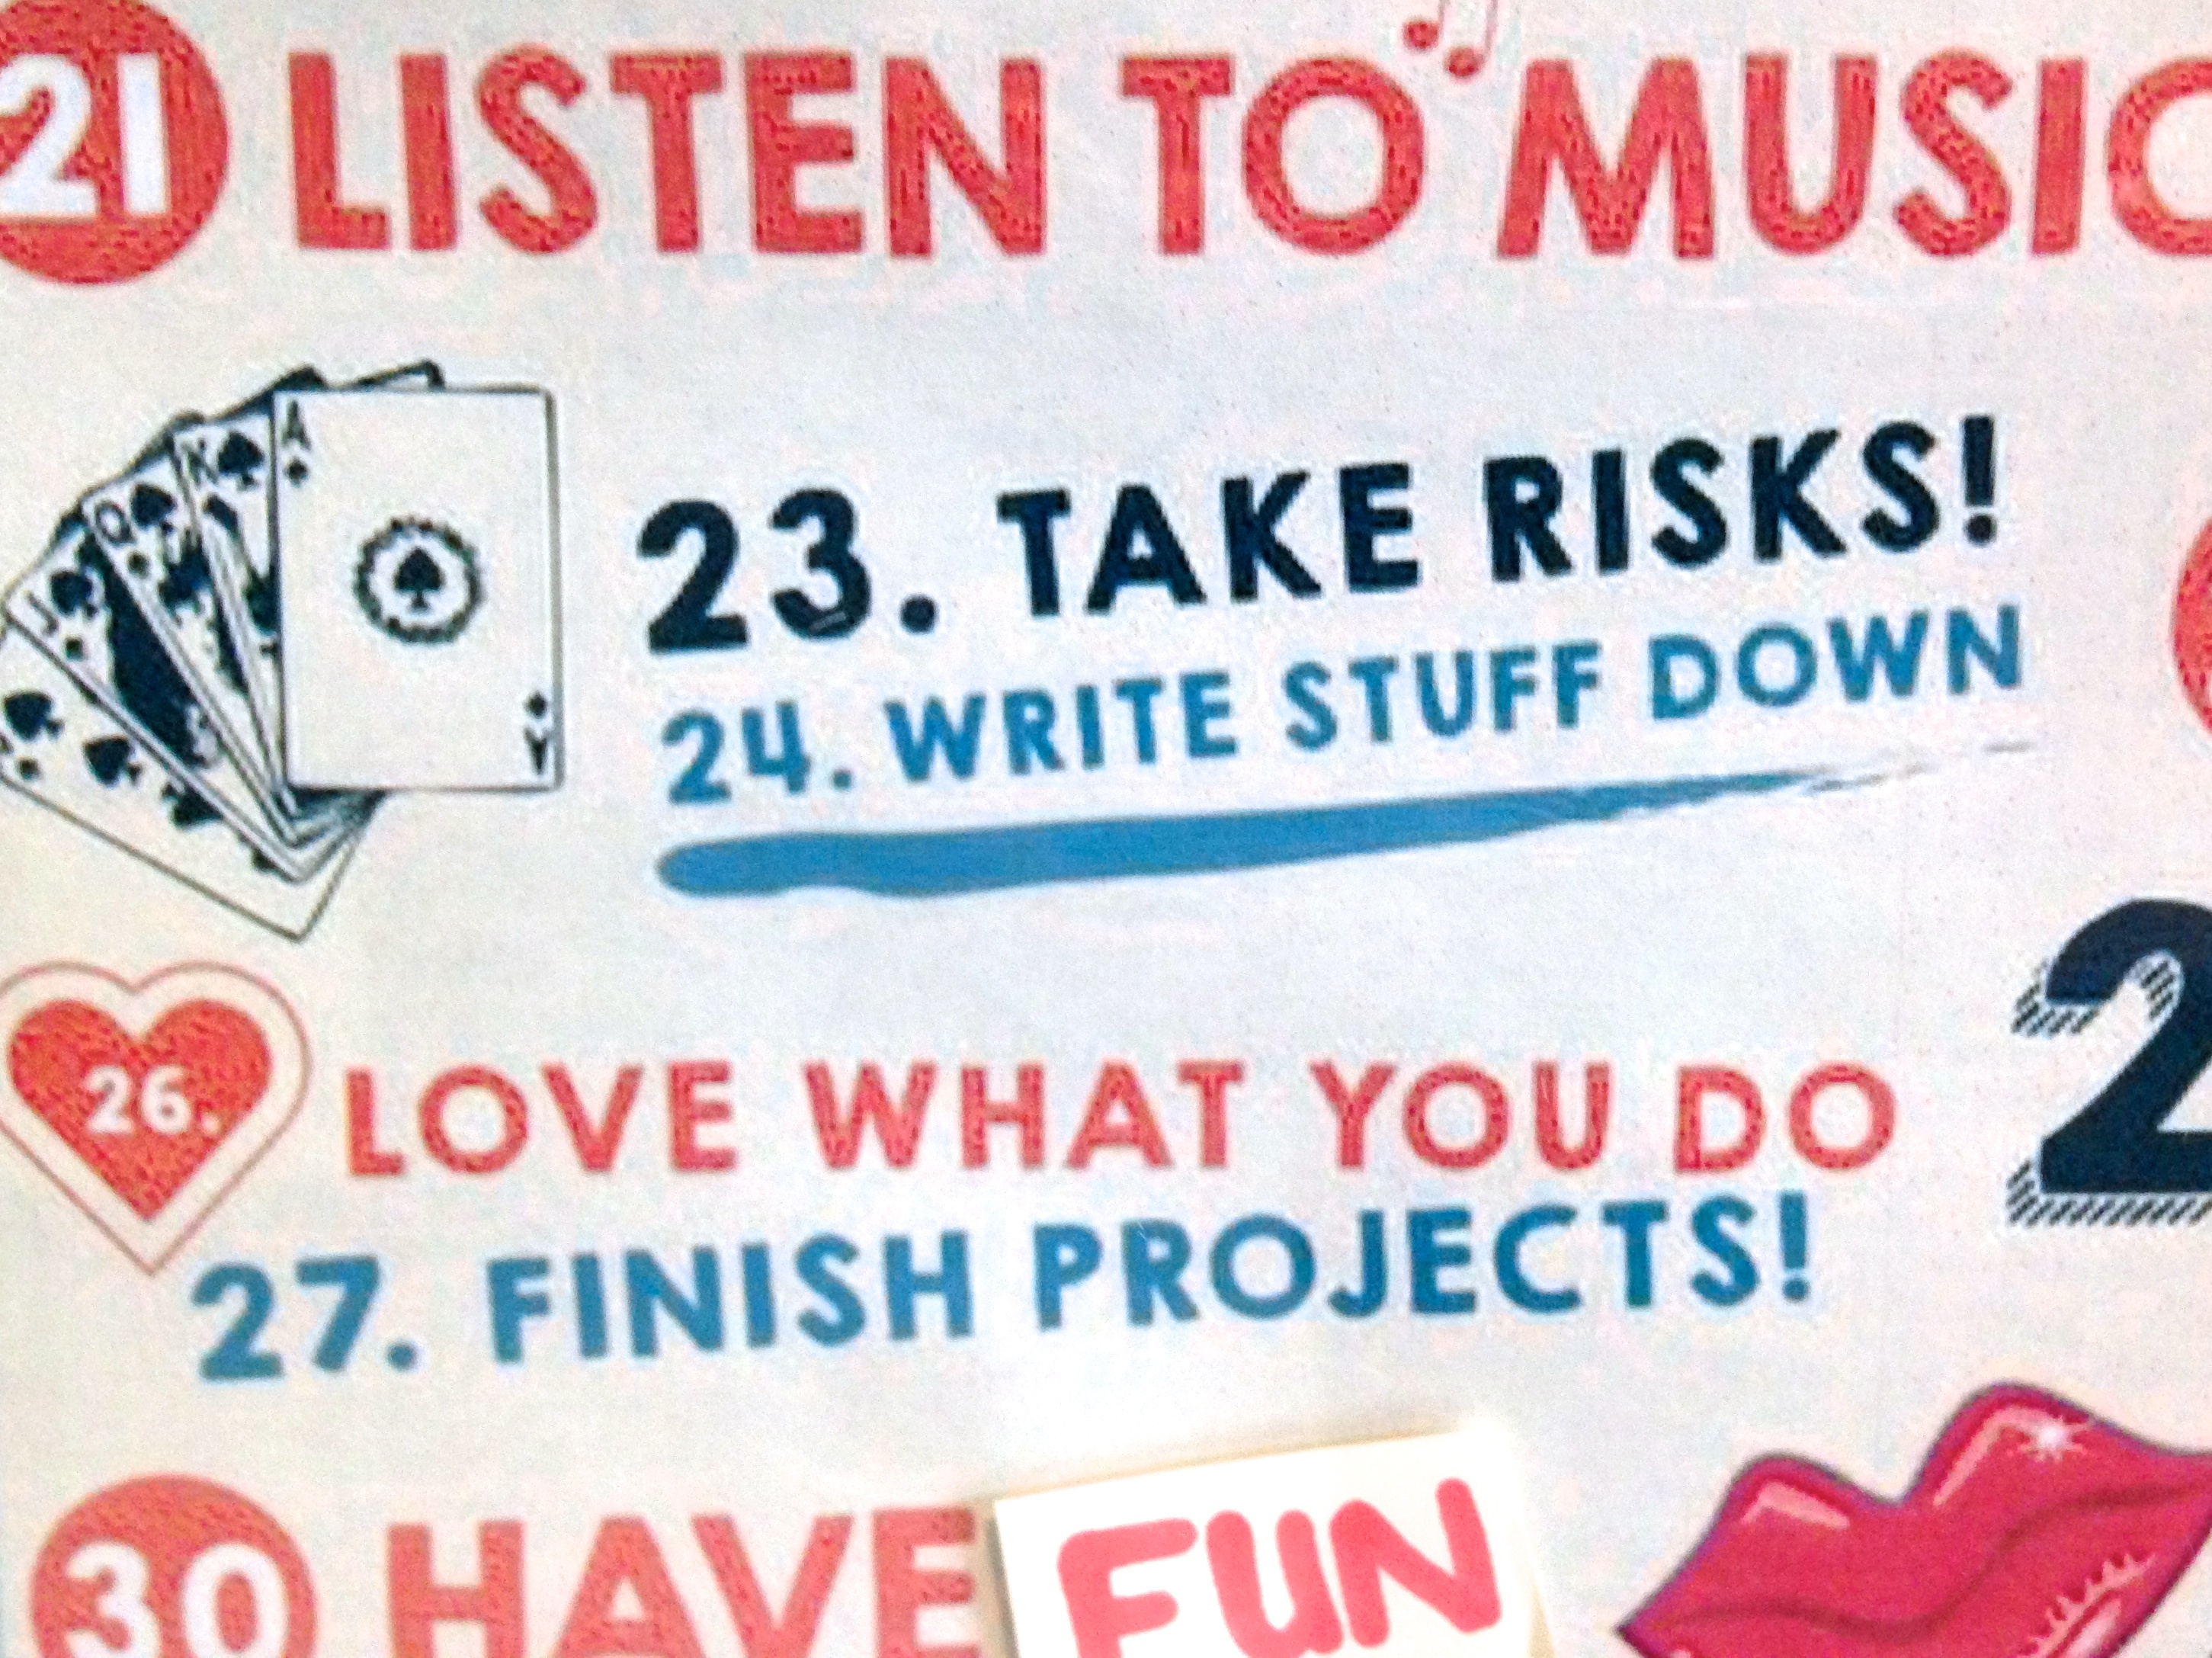
advertising, banner, brand, product, font